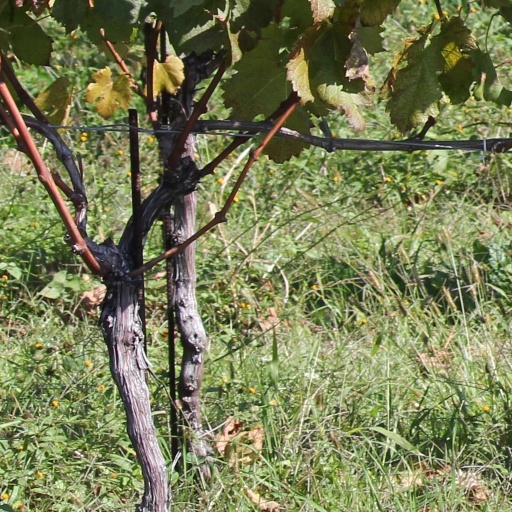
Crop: grape